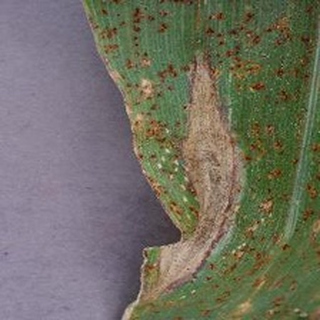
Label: corn_northern_leaf_blight